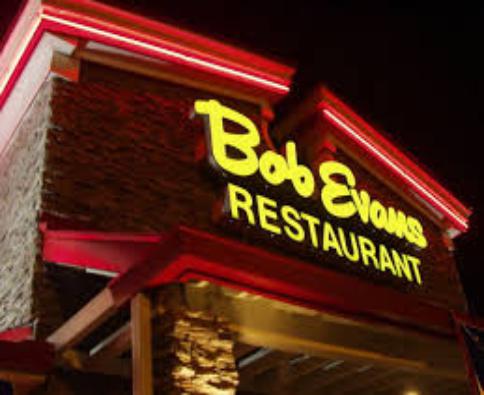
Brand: Bob Evans Restaurants
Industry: Clothes